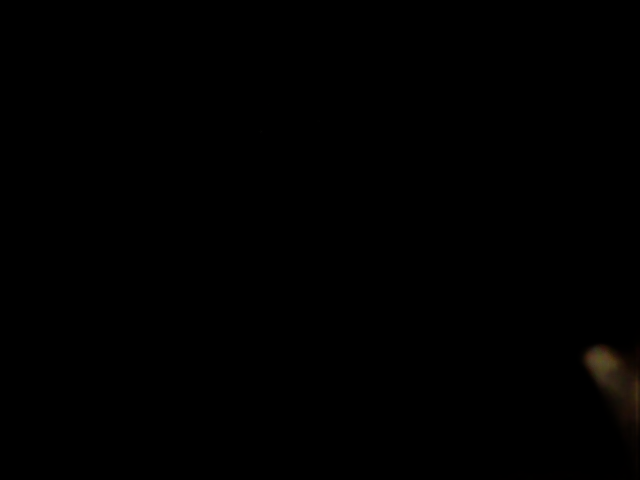
Rice variety: Bd76